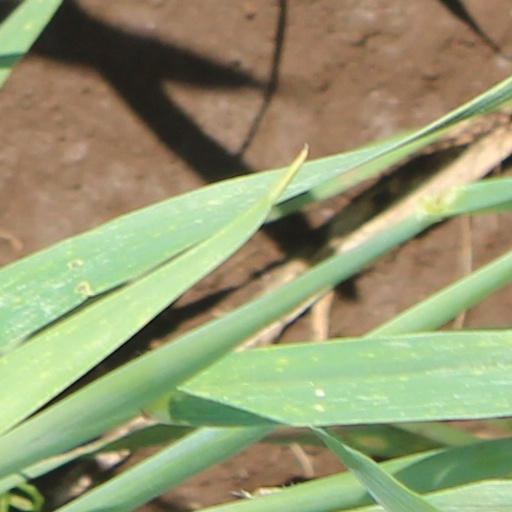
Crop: wheat